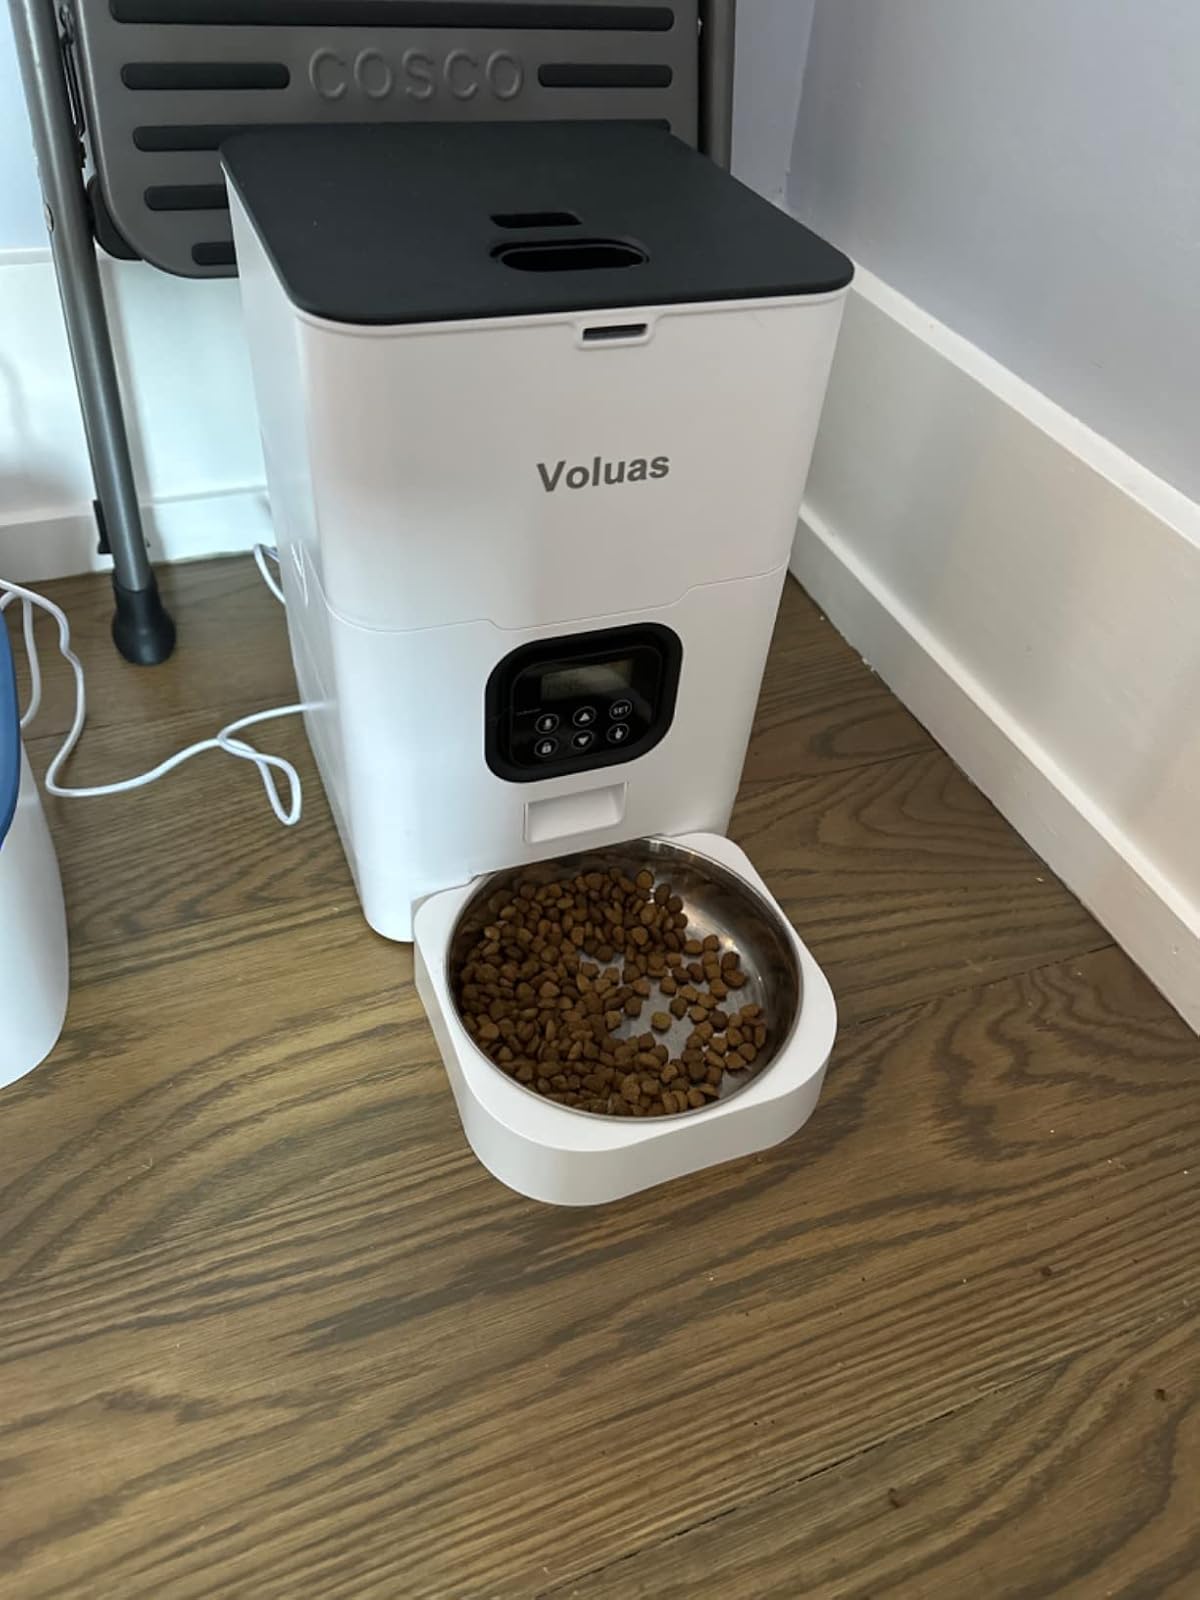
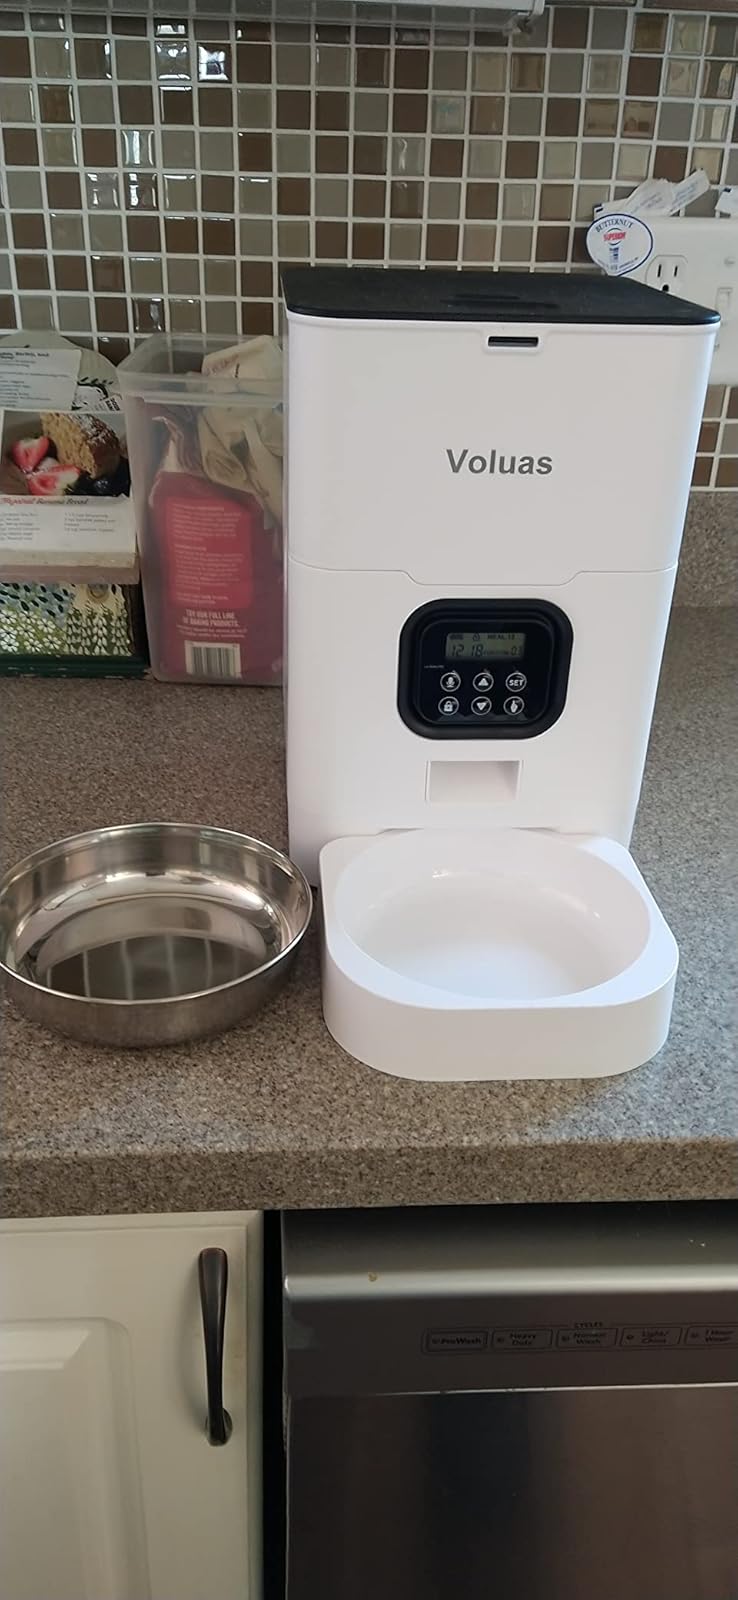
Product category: items_feeder
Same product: yes